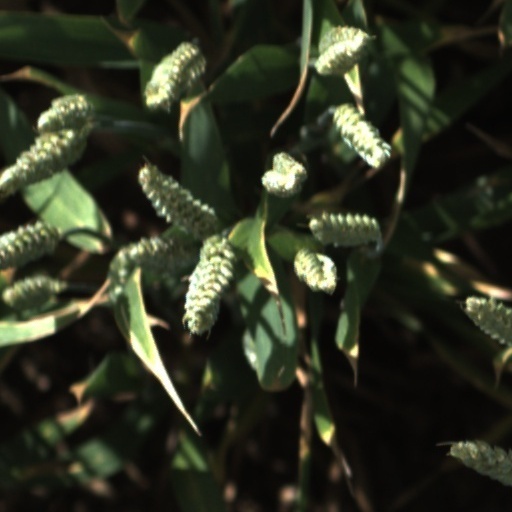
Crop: wheat